Detroit City FC

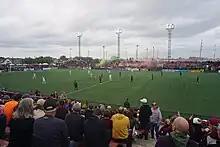
Detroit City FC playing against San Antonio FC at Keyworth Stadium in 2023

Early in 2018, original founder Ben Steffans left the ownership group and was replaced by Mike Lasinski as a full partner, and Joe Richert, a minor partner who was not outwardly announced or involved with running the club. Following the conclusion of the 2018 season, the club opened the Detroit City Fieldhouse in Detroit, Michigan. The Fieldhouse includes a "clubhouse" bar, two indoor soccer fields, and the club's front office and training facilities. It was also announced that head coach Ben Pirmann was stepping down to join Memphis 901 FC as an assistant coach. His successor, Trevor James, a former Ipswich Town F.C. player who later was an assistant coach and scout under Bobby Robson, was announced January 4, 2019.